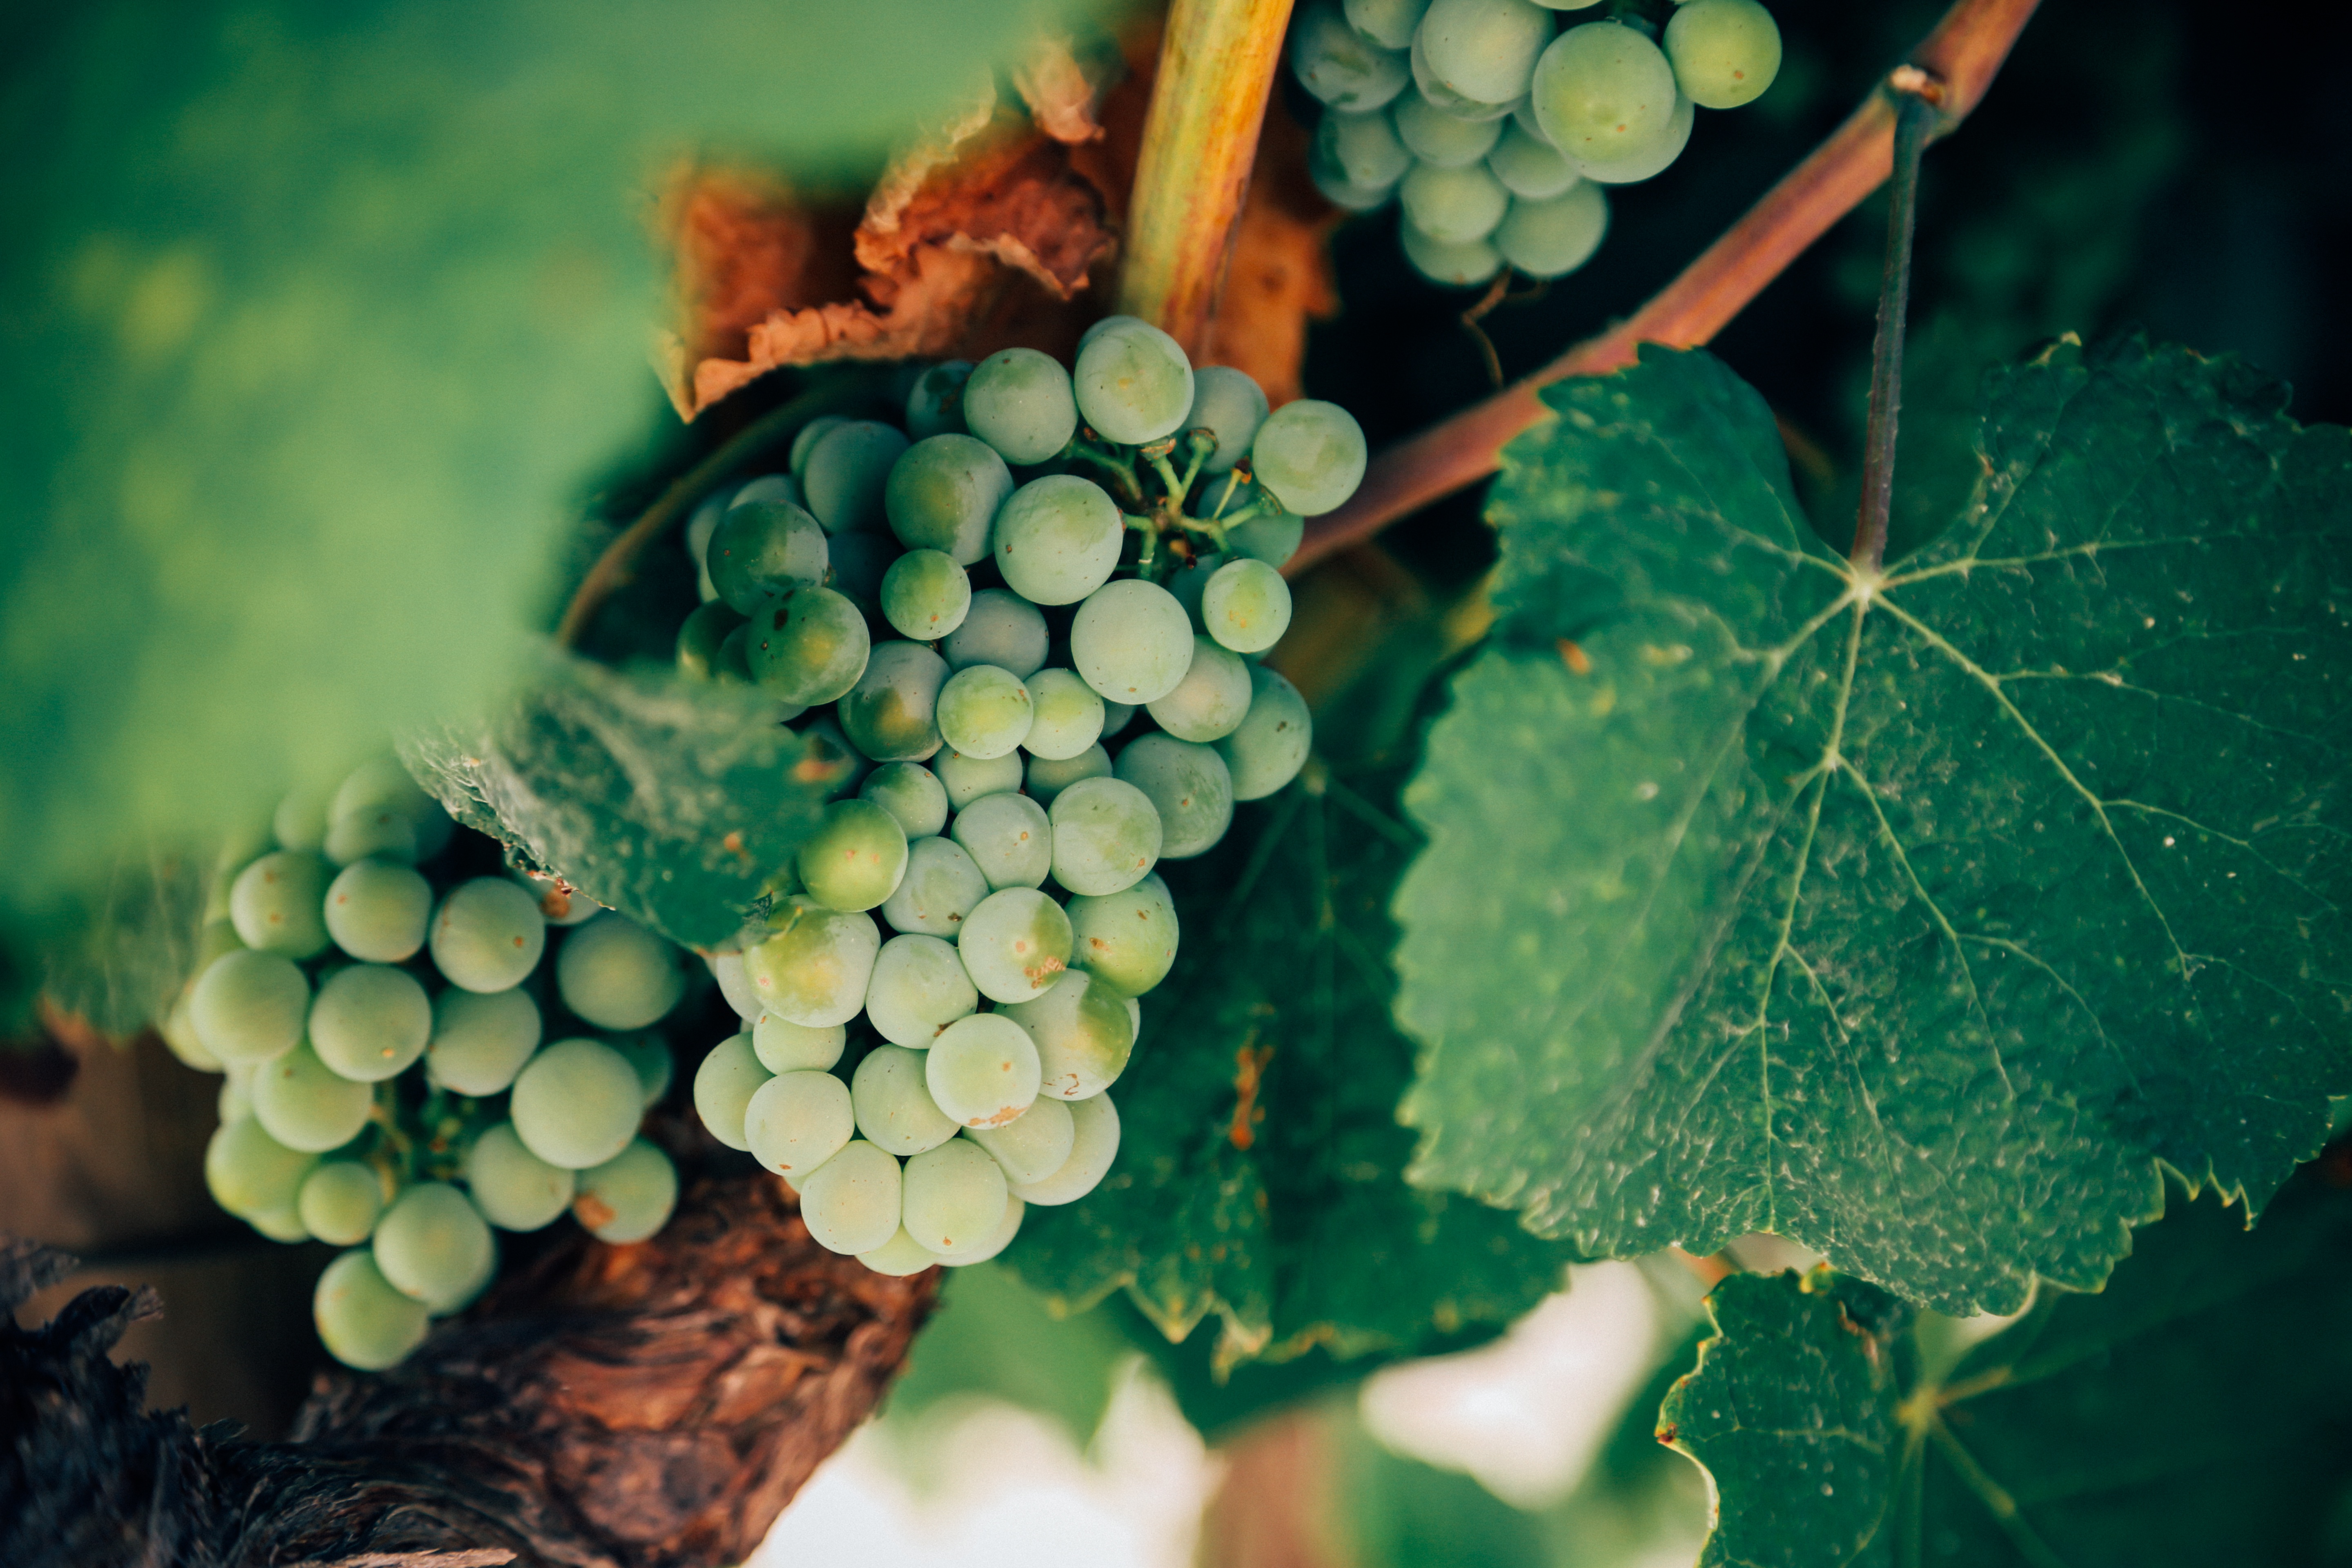
branch, plant, grape, wine, fruit, leaf, flower, food, green, produce, autumn, botany, flora, season, leafe, grapevine, shrub, macro photography, flowering plant, vitis, land plant, grapevine family